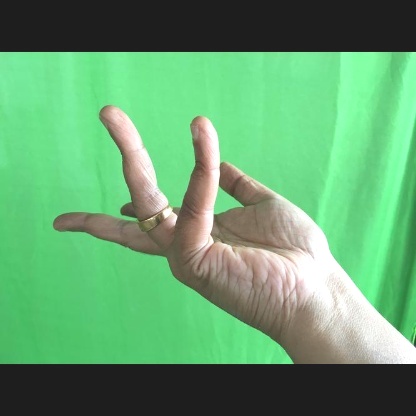
Mudra: Alapadmam